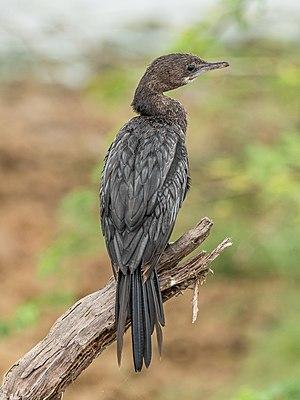
Le Cormoran de Vieillot est une espèce d'oiseau d'eau présent de l'Afghanistan à la Chine et au sud jusqu'en Inde et au Laos. Son nom commémore son descripteur, l'ornithologue français Louis Jean Pierre Vieillot.